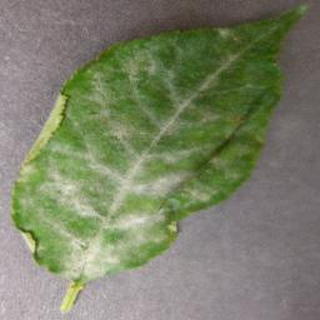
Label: cherry_powdery_mildew